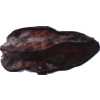
Label: carambola